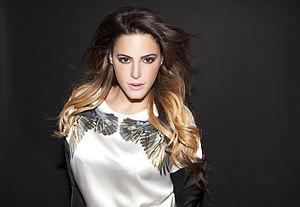
Nasrin Kadri, ou Nasreen, née le 2 septembre 1986, est une chanteuse israélo-arabe de musique traditionnelle du Moyen-Orient et de musique mizrahi. Kadri, musulmane convertie au judaïsme, chante principalement en hébreu mais interprète également des chansons arabes, dont celles d'Oum Kalthoum